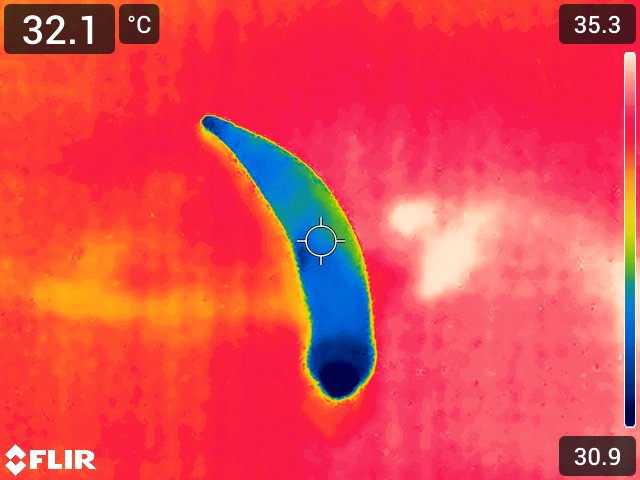
Maturity: adequate_matured